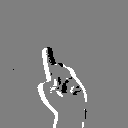
ASL letter: d